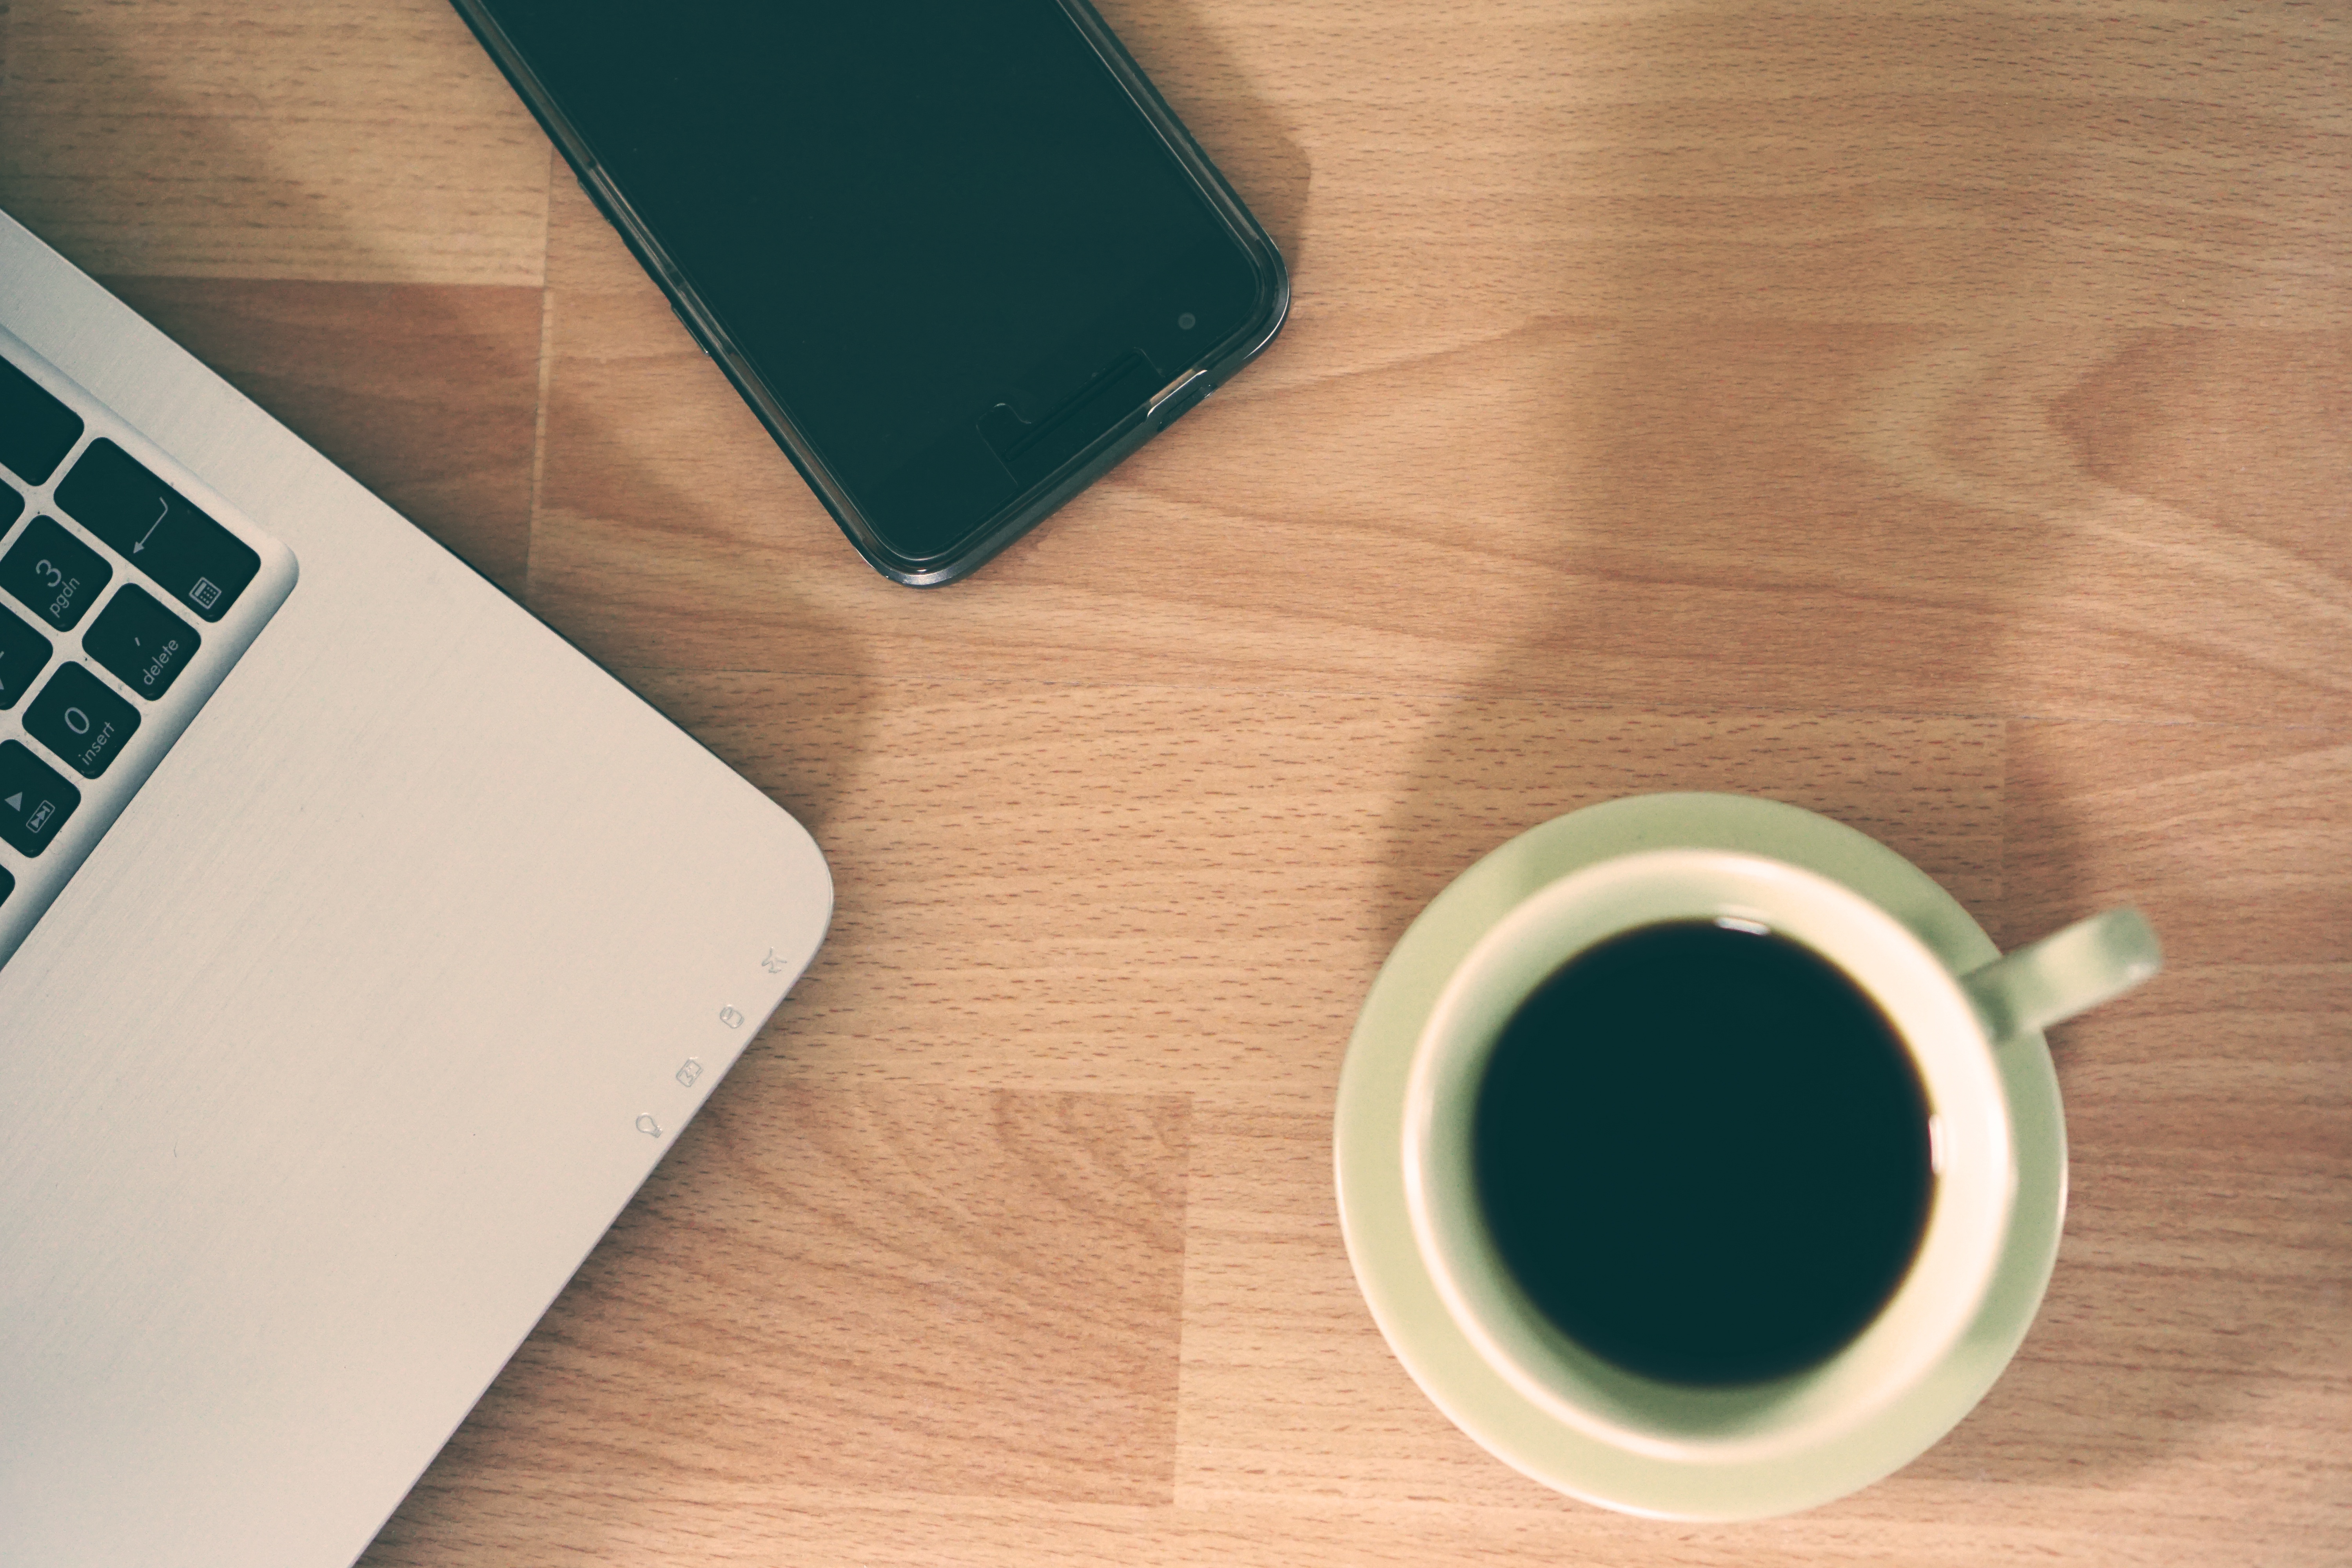
laptop, computer, smartphone, work, cafe, coffee, wood, keyboard, cup, green, phone, color, ceramic, desktop, office, drink, blue, mobile phone, coffee cup, material, workstation, circle, coffee mug, brand, design, java, shape, portable, flooring, from home, office desks